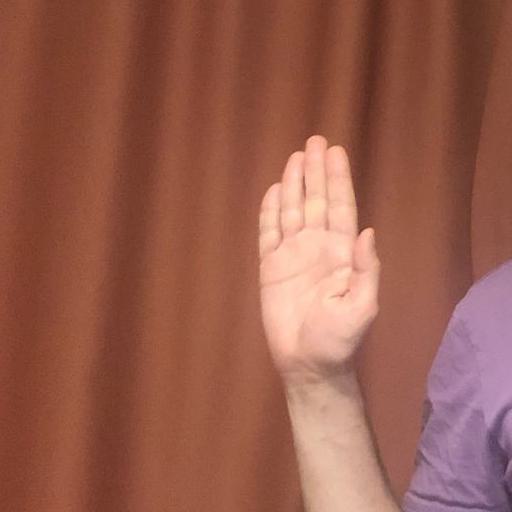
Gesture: stop